WTVX

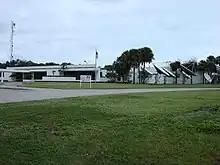
Refer to caption

On September 8, 2011, the Sinclair Broadcast Group announced its intent to purchase Four Points from Cerberus Capital Management for $200 million. Sinclair then began managing the stations (including WTVX, WTCN, WWHB, and WLWC) under local marketing agreements following antitrust approval by the Federal Trade Commission (FTC). Within months of announcing the Four Points deal, Sinclair moved to acquire the television station division of Freedom Communications, which included WPEC. The deal with Sinclair acquiring Four Points was completed on January 3, 2012.